Robot

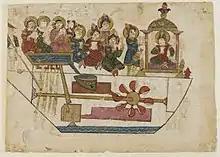
Al-Jazari – a musical toy

In 1066, the Chinese inventor Su Song built a water clock in the form of a tower which featured mechanical figurines which chimed the hours. His mechanism had a programmable drum machine with pegs (cams) that bumped into little levers that operated percussion instruments. The drummer could be made to play different rhythms and different drum patterns by moving the pegs to different locations.